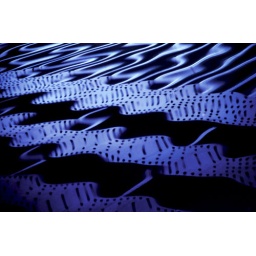
Reflections of an Iron bridge in water